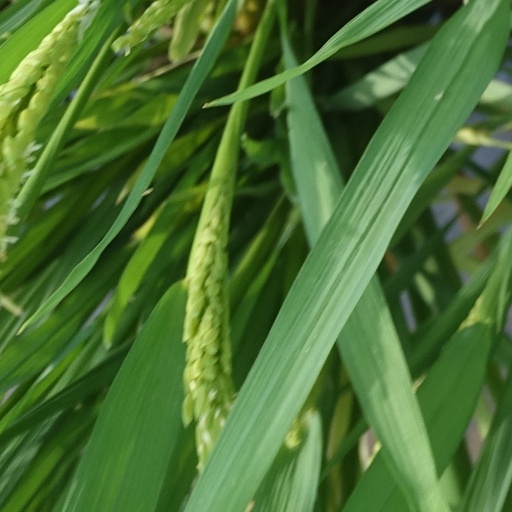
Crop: rice